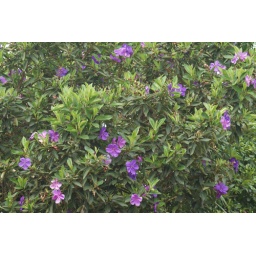
A tree with flowers in a garden in my street.